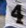
Number: 4